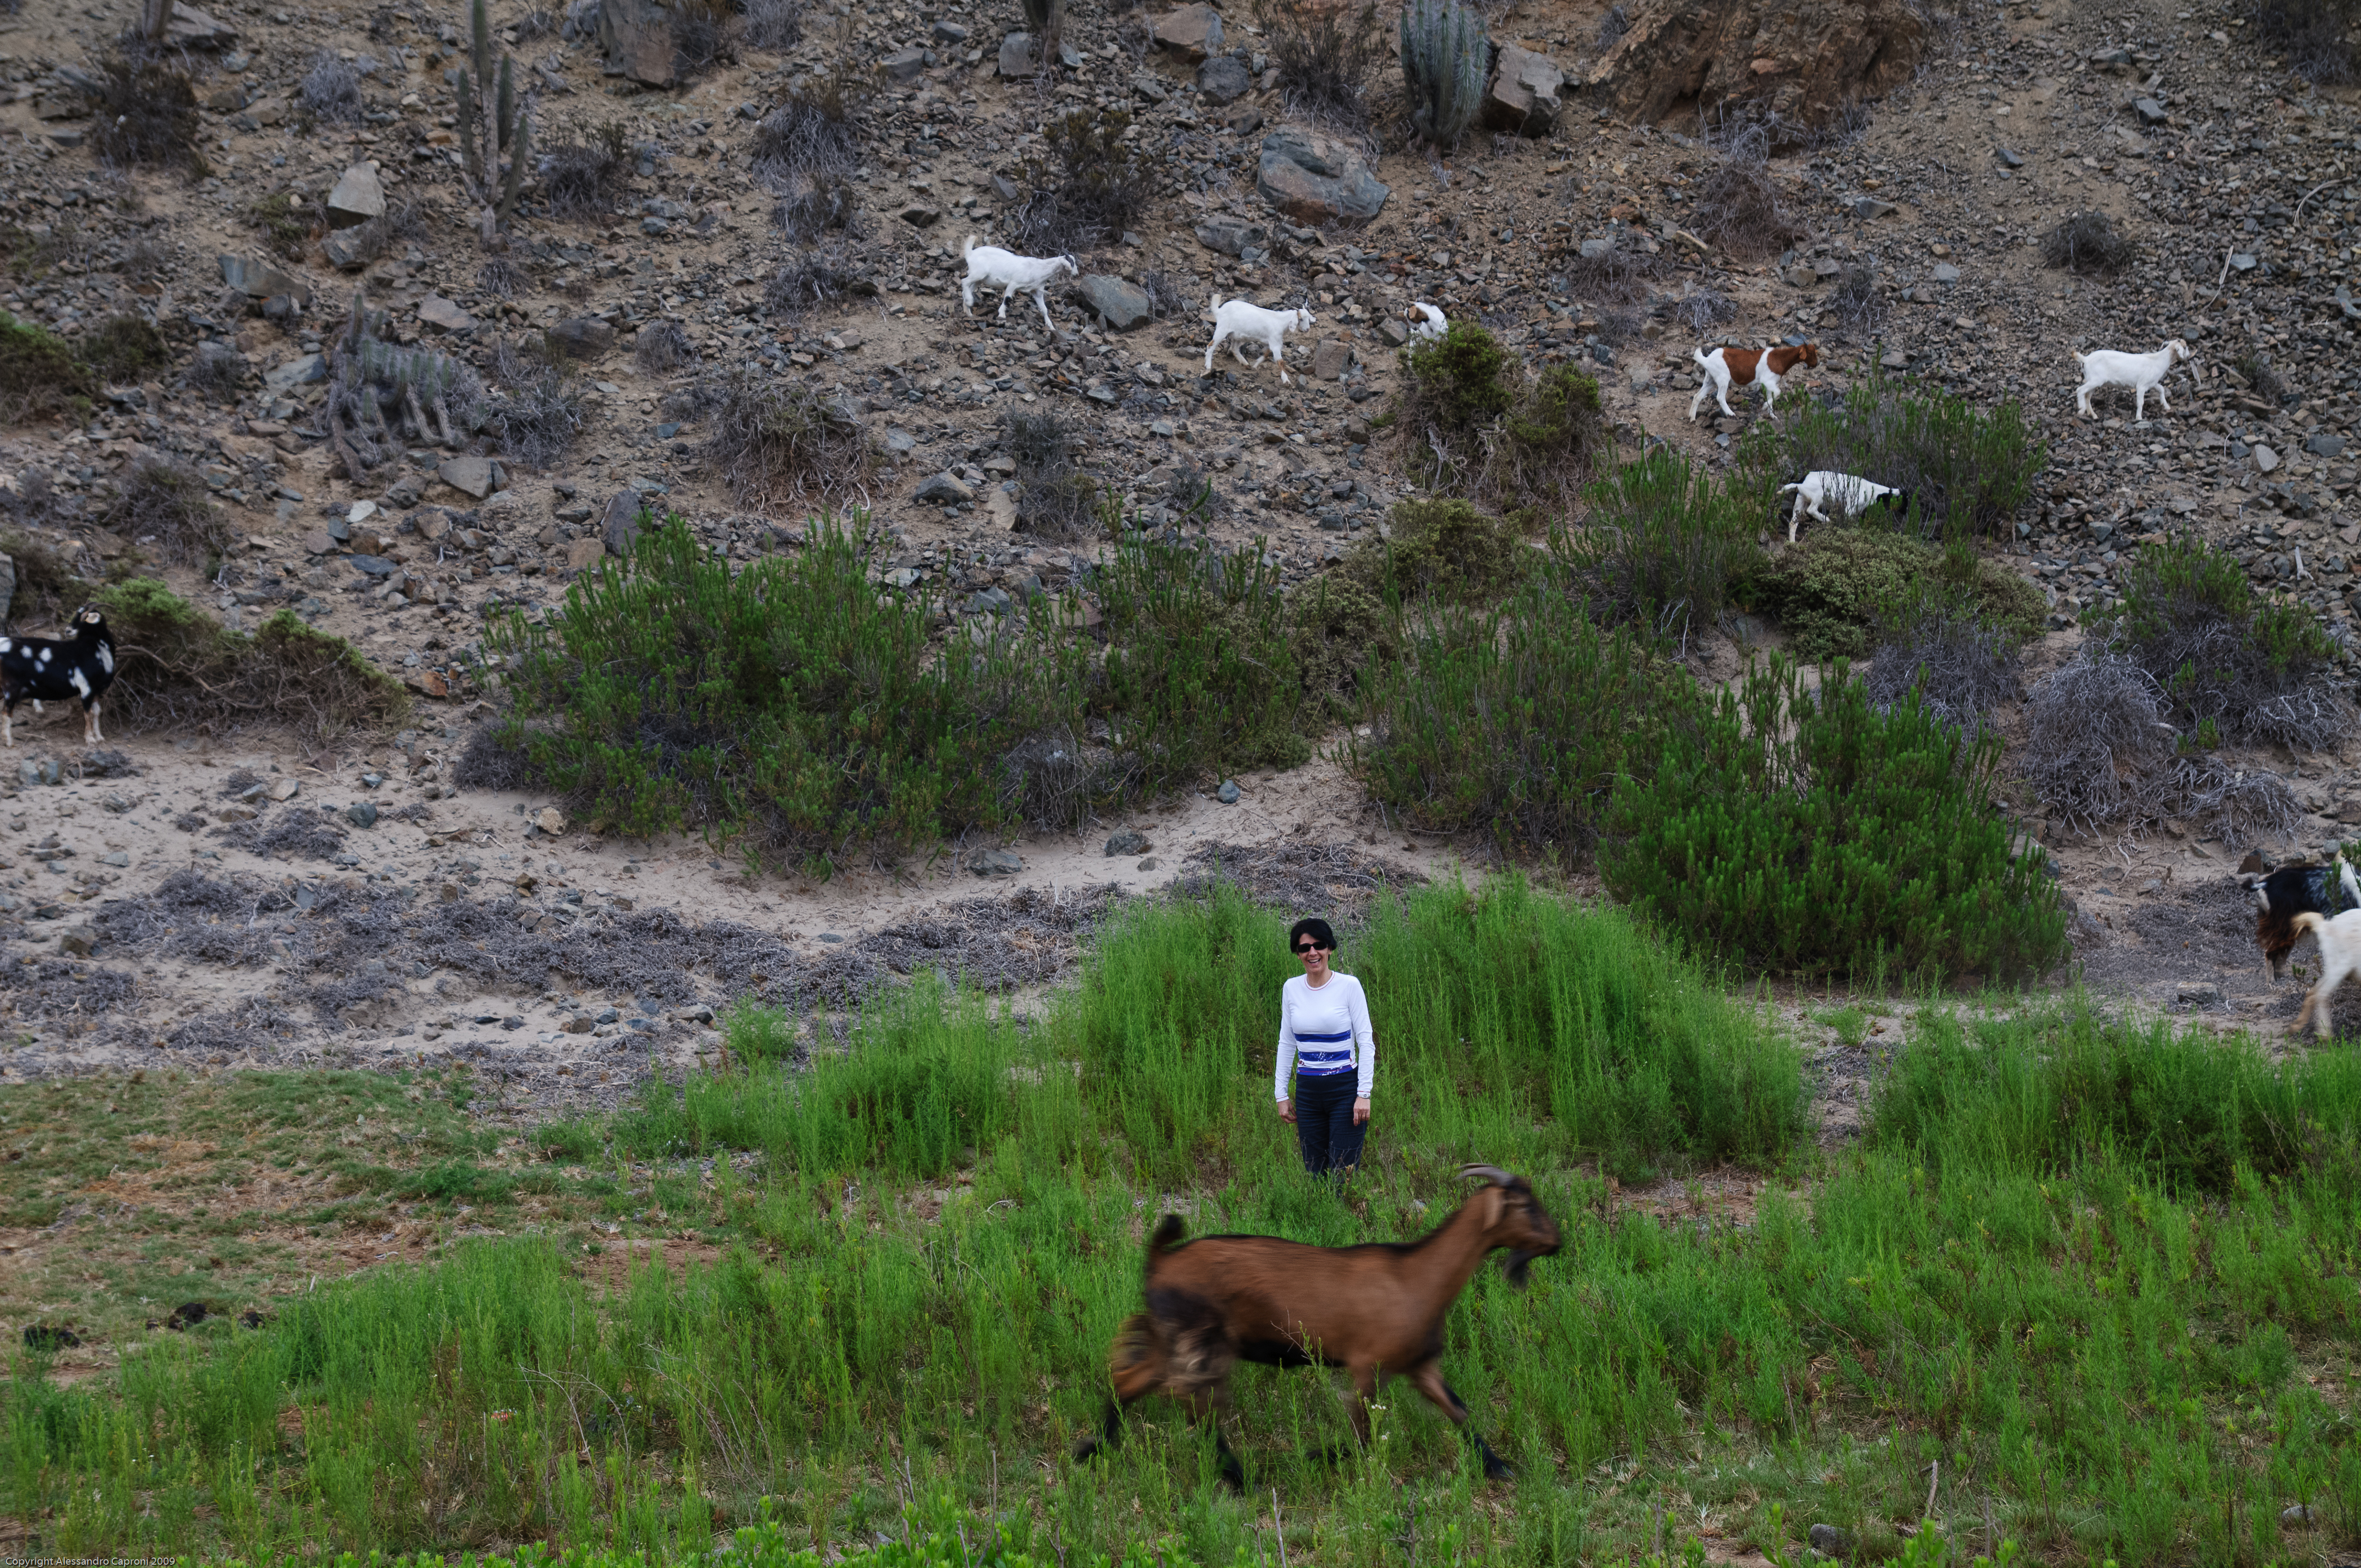
wilderness, mountain, adventure, valley, wildlife, herd, pasture, grazing, nikon, chile, plateau, ecosystem, laserena, d300, rural area, pack animal, horse like mammal